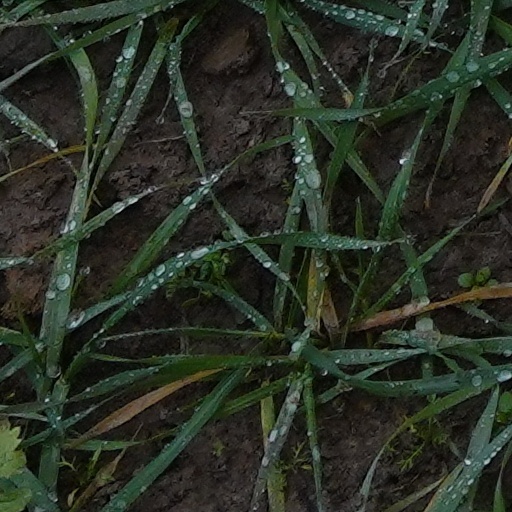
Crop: wheat